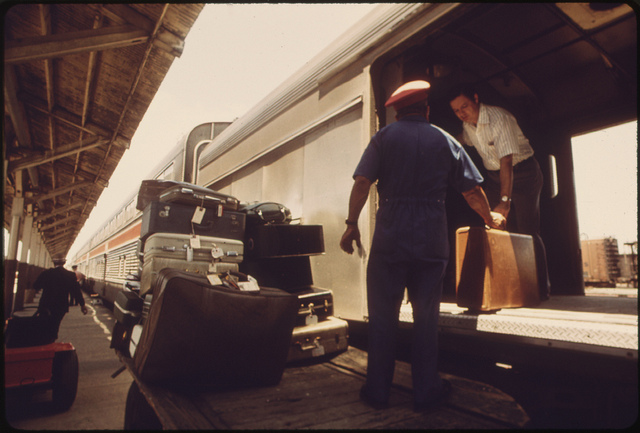
Two train employees are loading baggage onto the car.

Men loading luggage from a train onto a cart.

Porters loading luggage onto a train baggage car

Two men working together to get luggage off the train.

some people and two men are loading suitcases on to a train